Hidilyn Diaz

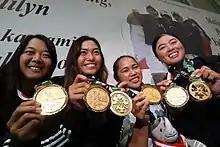
Diaz (third from left), with three other gold medalists (Loisa Kaye Go, Bianca Pagdanganan, and Yuka Saso) for the Philippines at the 2018 Asian Games.

Diaz weighed around 56.28 kg during her first Olympic campaign, making her the lightest among competitors. Come the 2012 Olympics, she had increased her weight to 57.70 kg but still struggled making it to the top half of the competition. Trying to improve her chances of landing a podium finish at the 2016 Rio Olympics, Diaz decided to drop weight from under 58 kg to under 53 kg. This proved to be effective as she won the gold medal in the 1st Southeast Asian Weightlifting Championship in Bangkok. In that competition, she managed to lift a 98 kg snatch and a 115 kg clean and jerk for a 213 kg total. The same mark was also good for 4th place later on in the 2012 London Olympics.